Iran national football team records and statistics

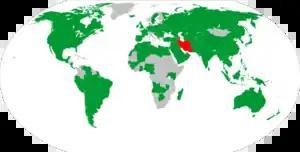
Iran national football team all opponents

The list shown below shows the Iran national football team all-time international record against opposing nations.